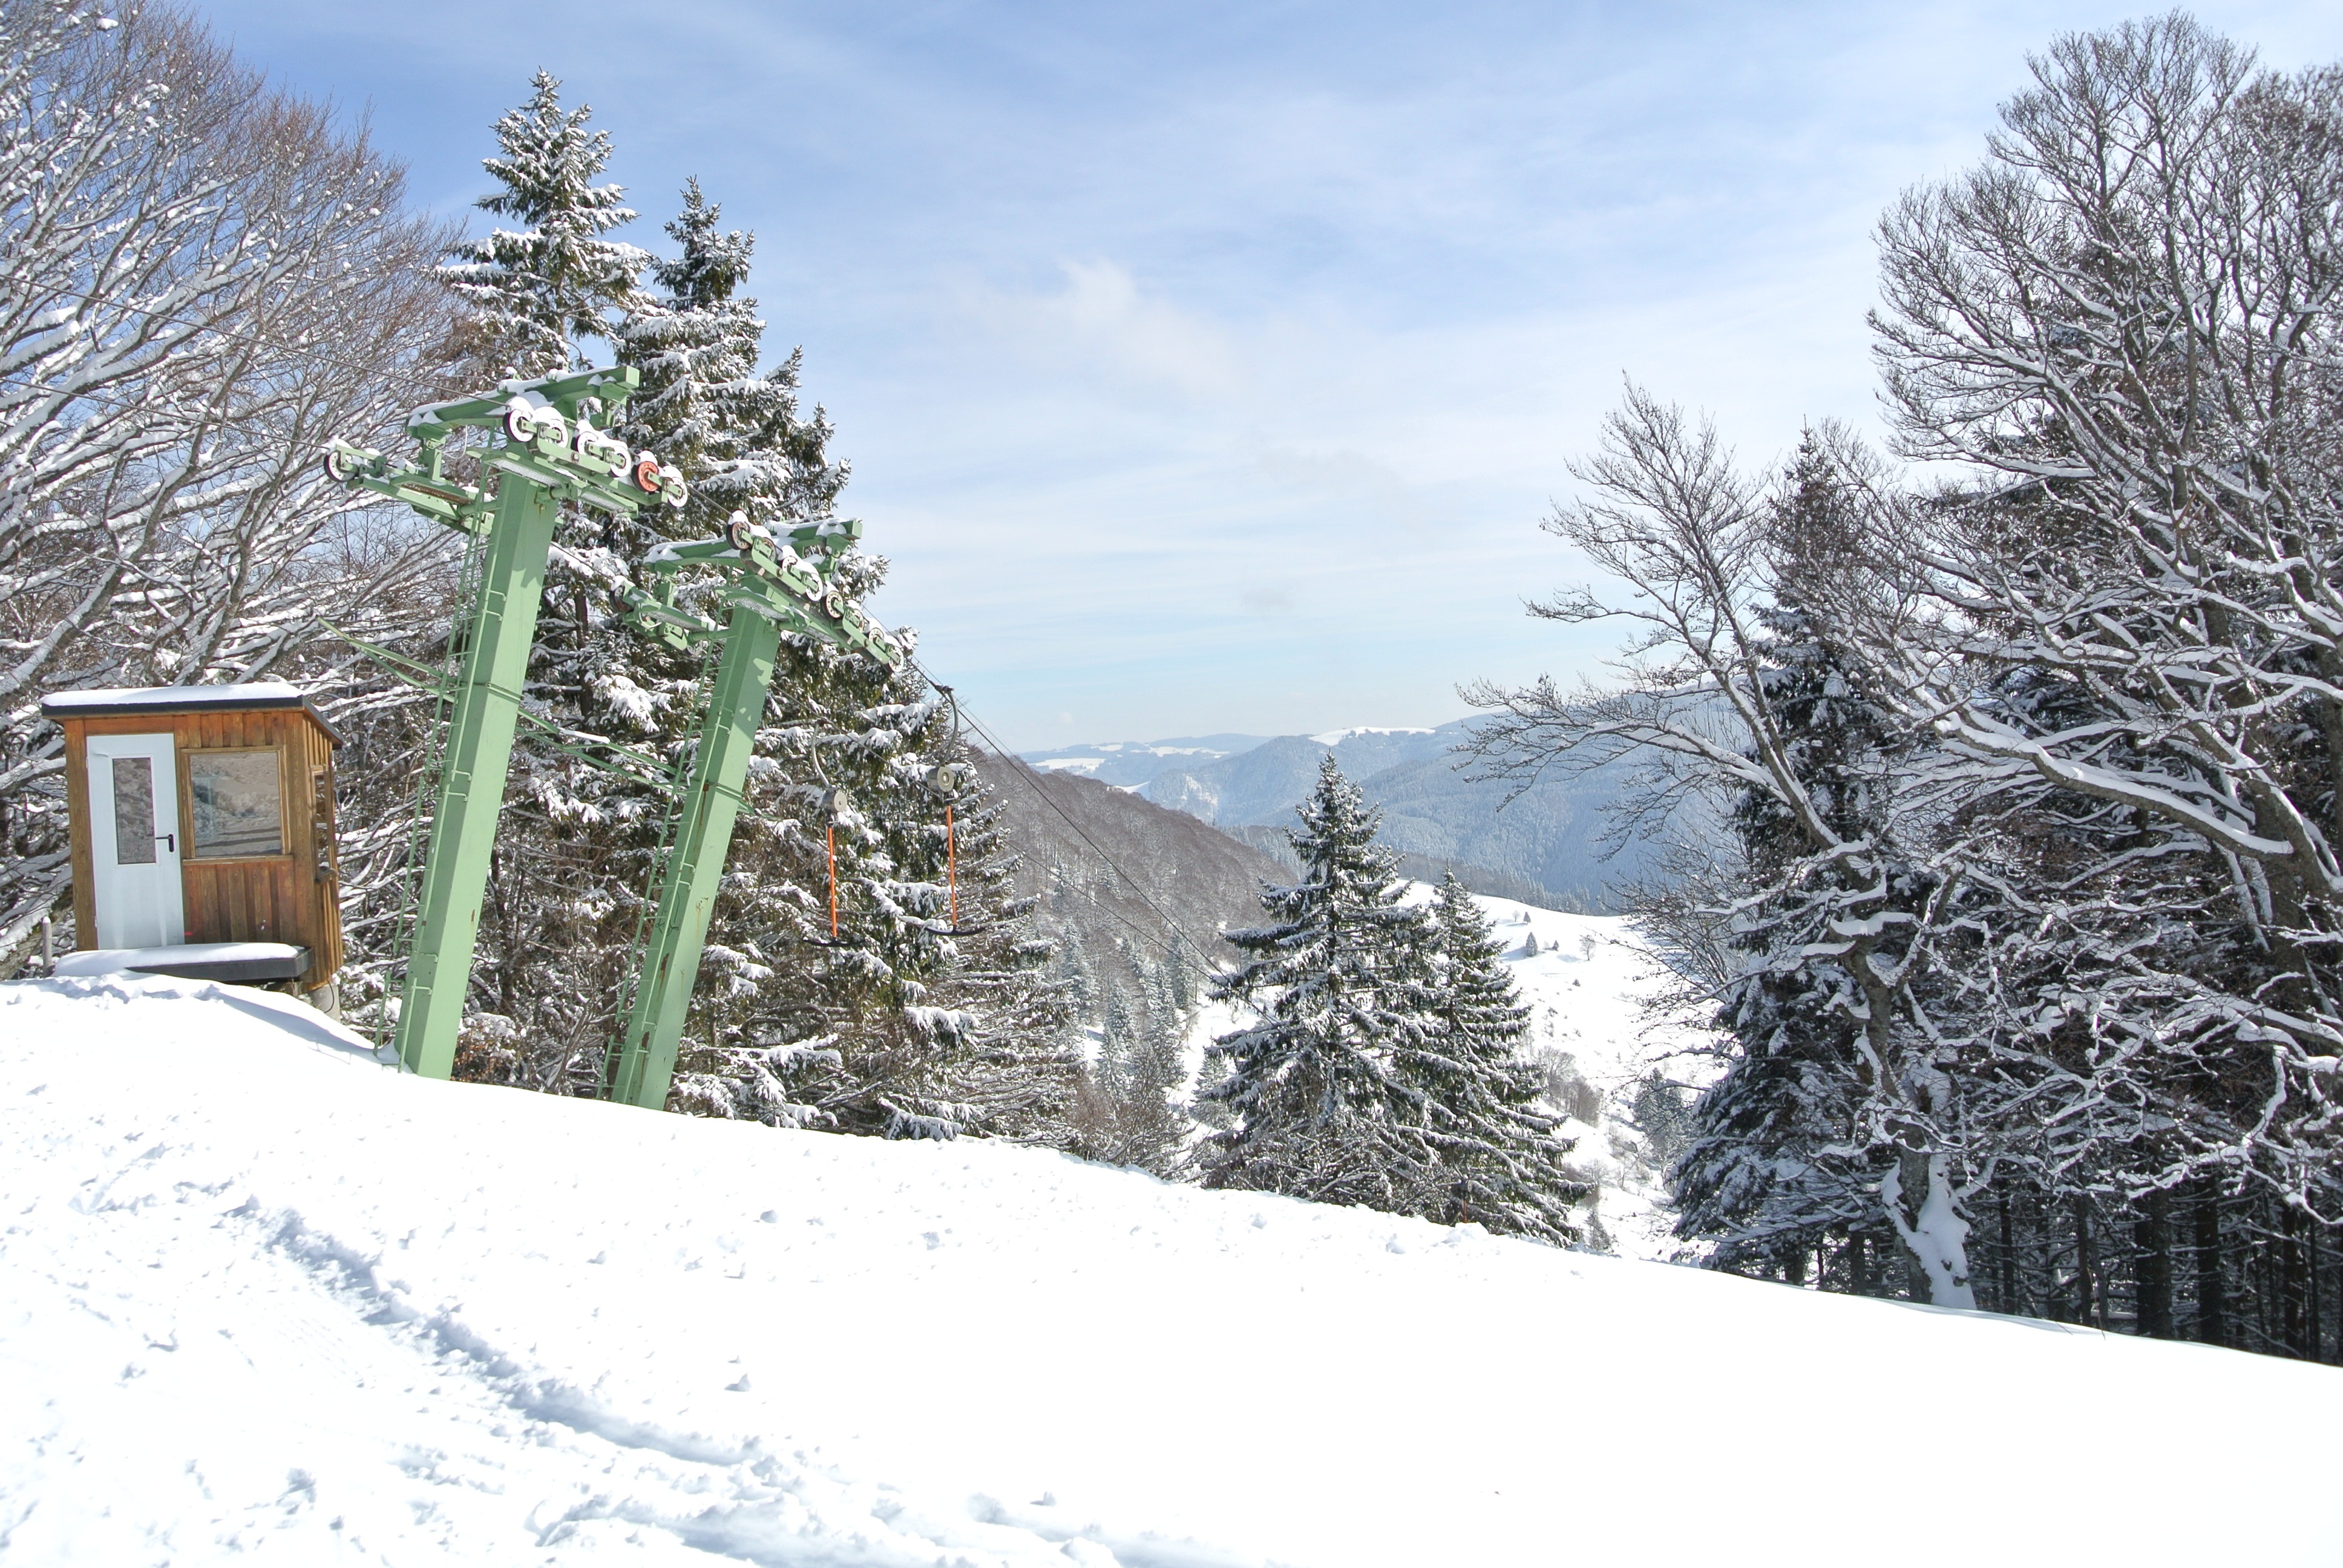
forest, mountain, snow, cold, winter, mountain range, ski lift, weather, season, ridge, resort, alps, germany, piste, black forest, schauinsland, ski equipment, geological phenomenon